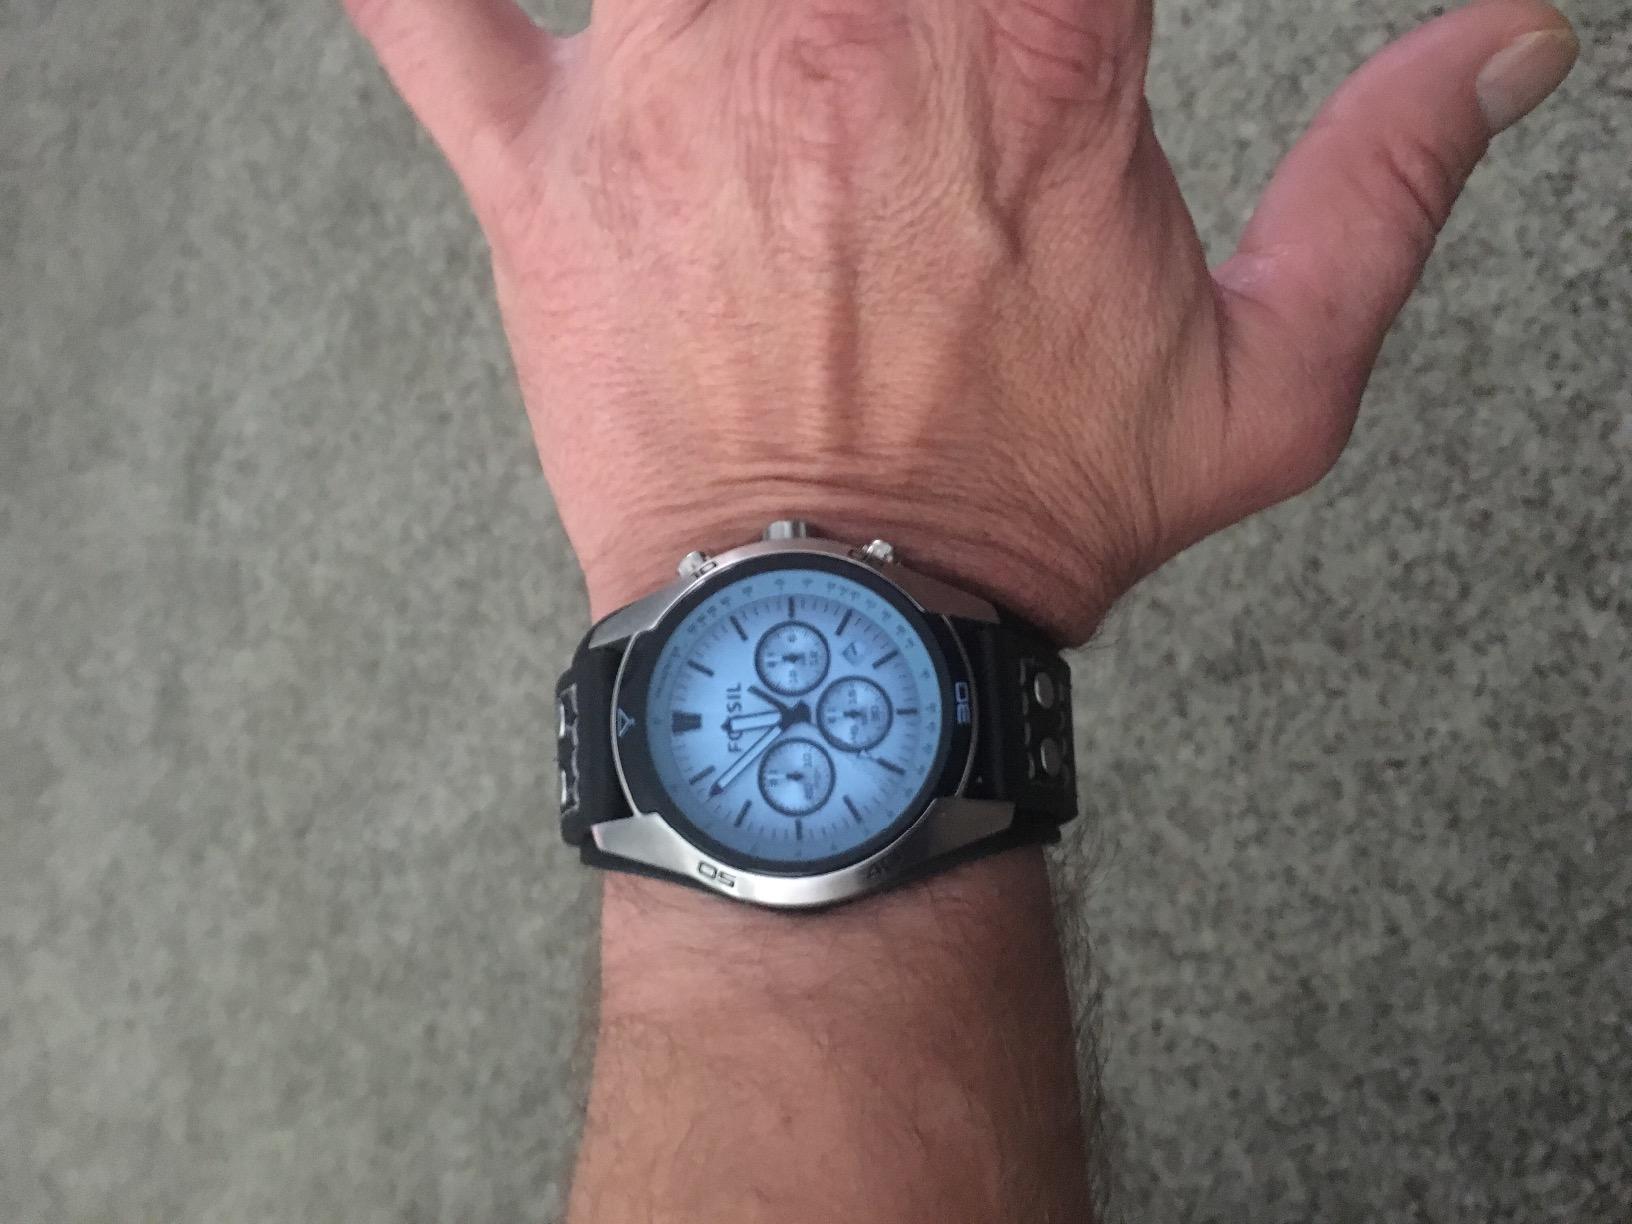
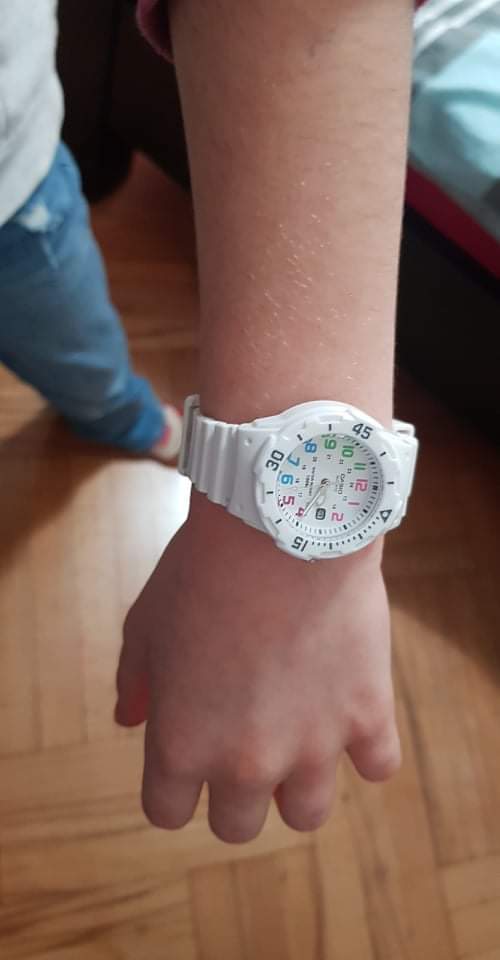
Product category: accessories_watch
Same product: no